The Lunt

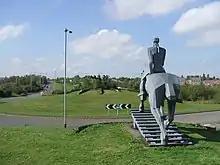
The "Horse and Rider" statue by Tessa Pullan in The Lunt

The Lunt is a residential area of Bilston within the city of Wolverhampton and is part of the West Midlands conurbation in England.